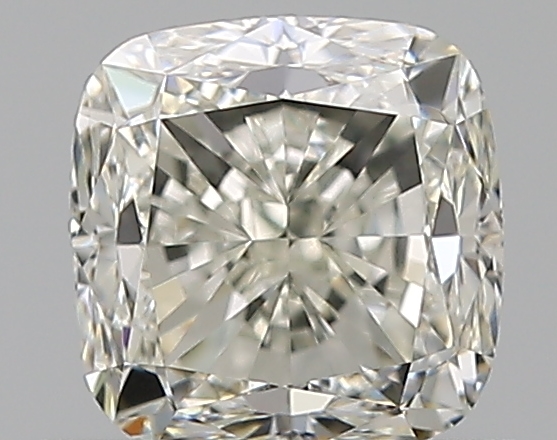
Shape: cushion
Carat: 1
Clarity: VVS2
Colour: K
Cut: FG
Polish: EX
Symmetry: GD
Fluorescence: N
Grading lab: GIA
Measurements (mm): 5.27 x 5.17 x 3.94